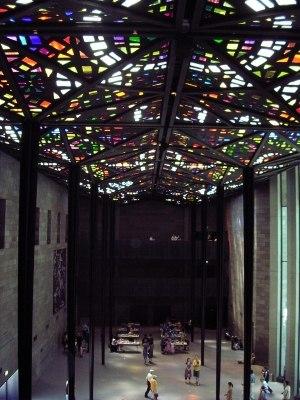
L’architecture australienne, au moins au début de l'histoire du pays, fut influencée par les architectures anglaise et américaine. Au mieux, les architectes australiens cherchaient à être les premiers à importer les nouveaux styles et essayaient de leur donner des caractères locaux. L'architecture australienne contemporaine post-seconde Guerre mondiale reflète le multiculturalisme de la société australienne et lui donne une identité émergente multifactorielle.
Les arts visuels en Australie ont une longue histoire qui commence il y a sans doute plus de 30 000 ans, avec les peintures sur paroi et les peintures sur bois aborigènes. Les arts visuels australiens incluent l'art indigène australien, l'art colonial, les paysages, les œuvres d'atelier, l'art moderne et contemporain. L'Australie a produit beaucoup d'artistes importants, tant dans la tradition occidentale que dans la tradition indigène. Le caractère sacré de la terre est d’ailleurs un thème commun à ces deux traditions artistiques.
La National Gallery of Victoria est un musée d'art situé à Melbourne, en Australie. Créé en 1861, c'est le plus ancien et le plus grand musée d'Australie. La partie principale du musée est située à St Kilda Road, au cœur de la Cité des Arts de Southbank, avec une annexe à Federation Square.